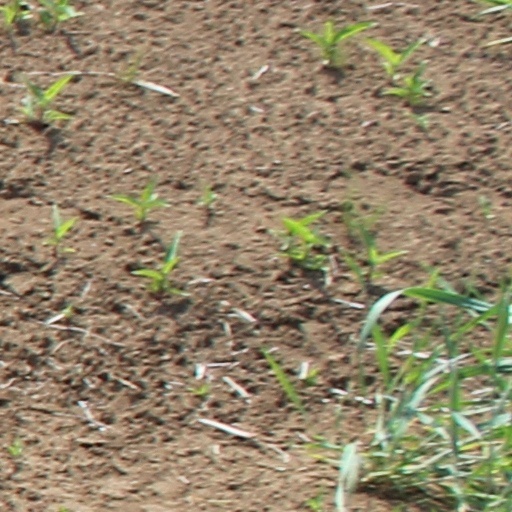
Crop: wheat